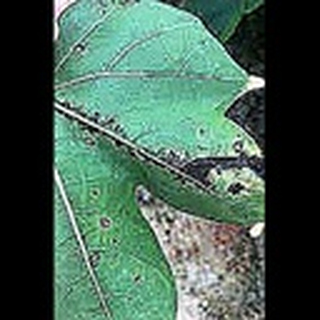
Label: cotton_bacterial_blight